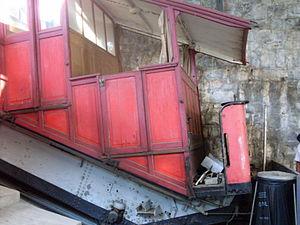
Cabine de funiculaire hors service à l'arrêt de Territet,Vaud
Le funiculaire Territet – Glion, construit en 1883, relie les hauteurs de Montreux aux rives du Léman.